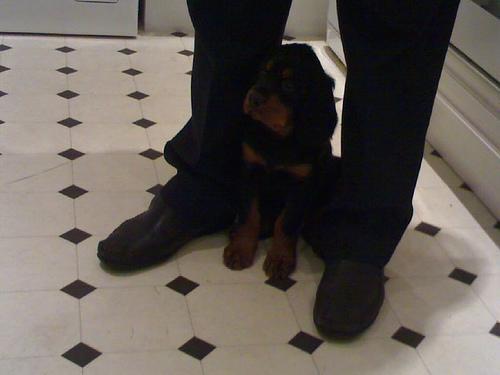
Gordon_setter